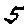
Label: 5